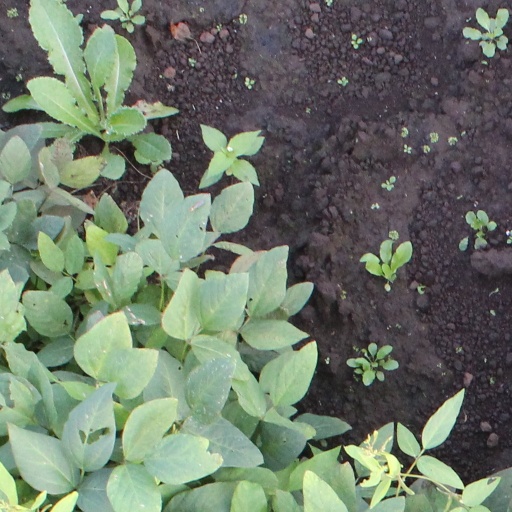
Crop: soybean